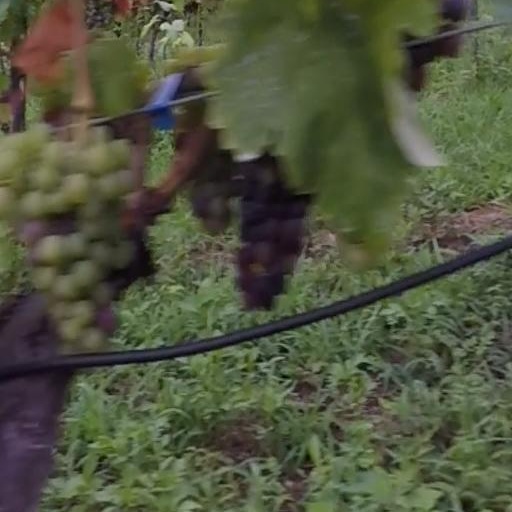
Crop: grape